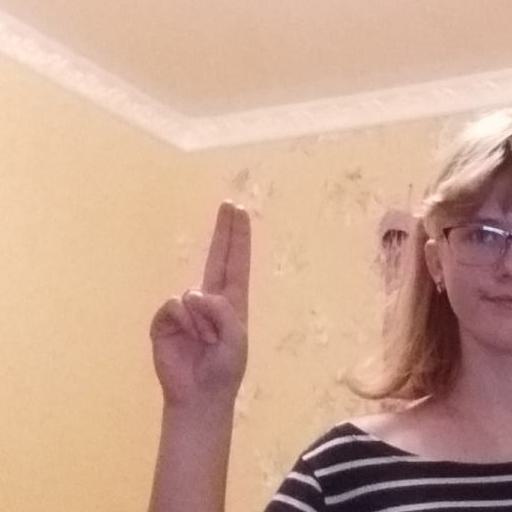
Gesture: two_up